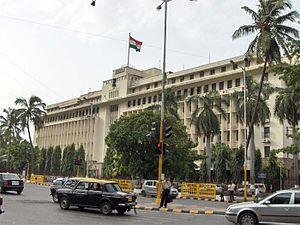
Le drapeau de l'Inde est le drapeau national de la république de l'Inde. Il se compose de trois bandes horizontales de largeur égale : safran au-dessus, blanc au milieu et vert pour celle du bas. Au centre de la bande blanche se trouve le chakra d'Ashoka, une roue bleue comportant vingt-quatre rayons